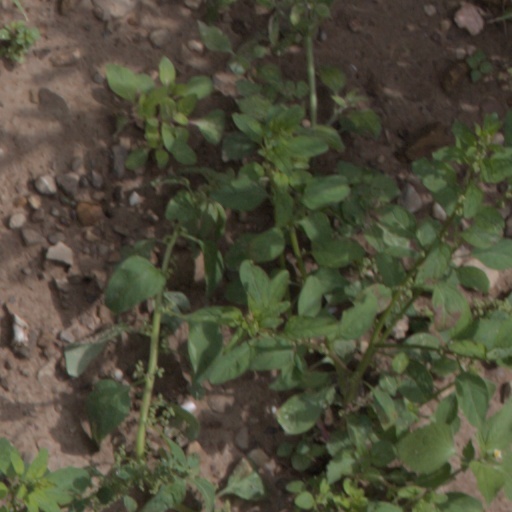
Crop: wheat